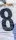
Number: 8